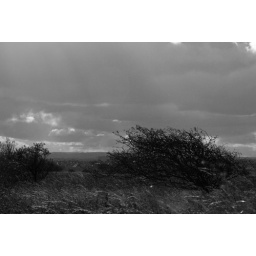
Just your standard b&amp;amp;w tree against a cloudy sky type photo